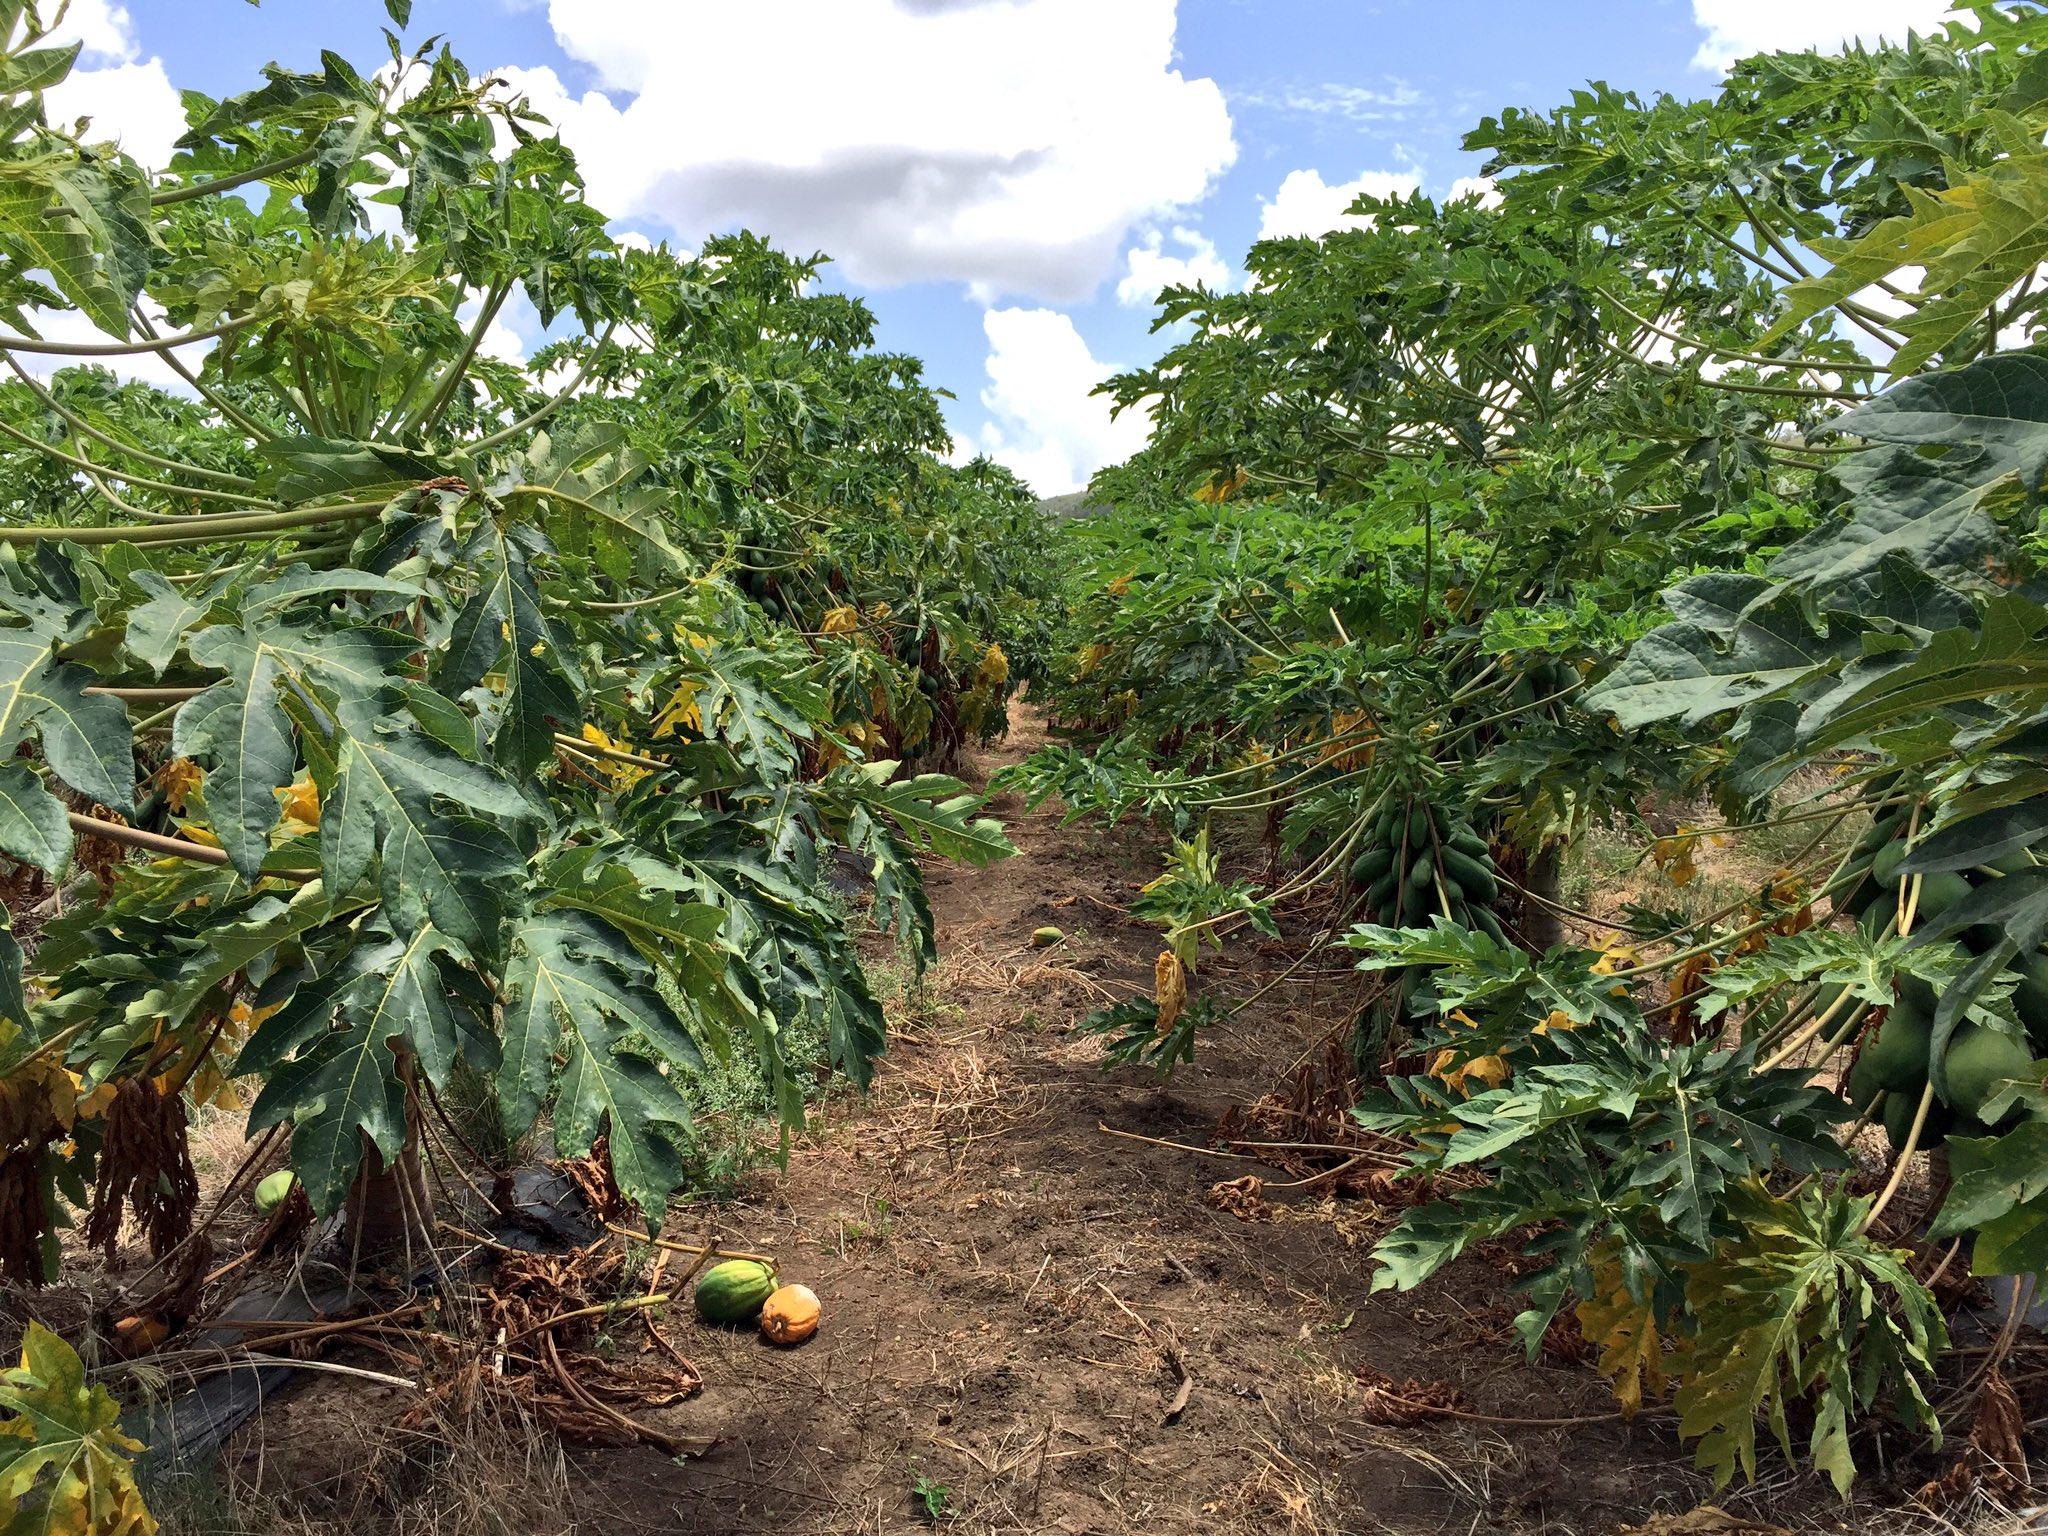
Shamba kubwa lenye njia na miti mingi aina ya mipapai na baadhi ya mapapai yakiwa yamedondoka kwa chini pamoja na majani chini ya hiyo mipapai.